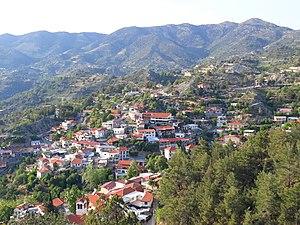
Agrídia est un village de Chypre de plus de 104 habitants.